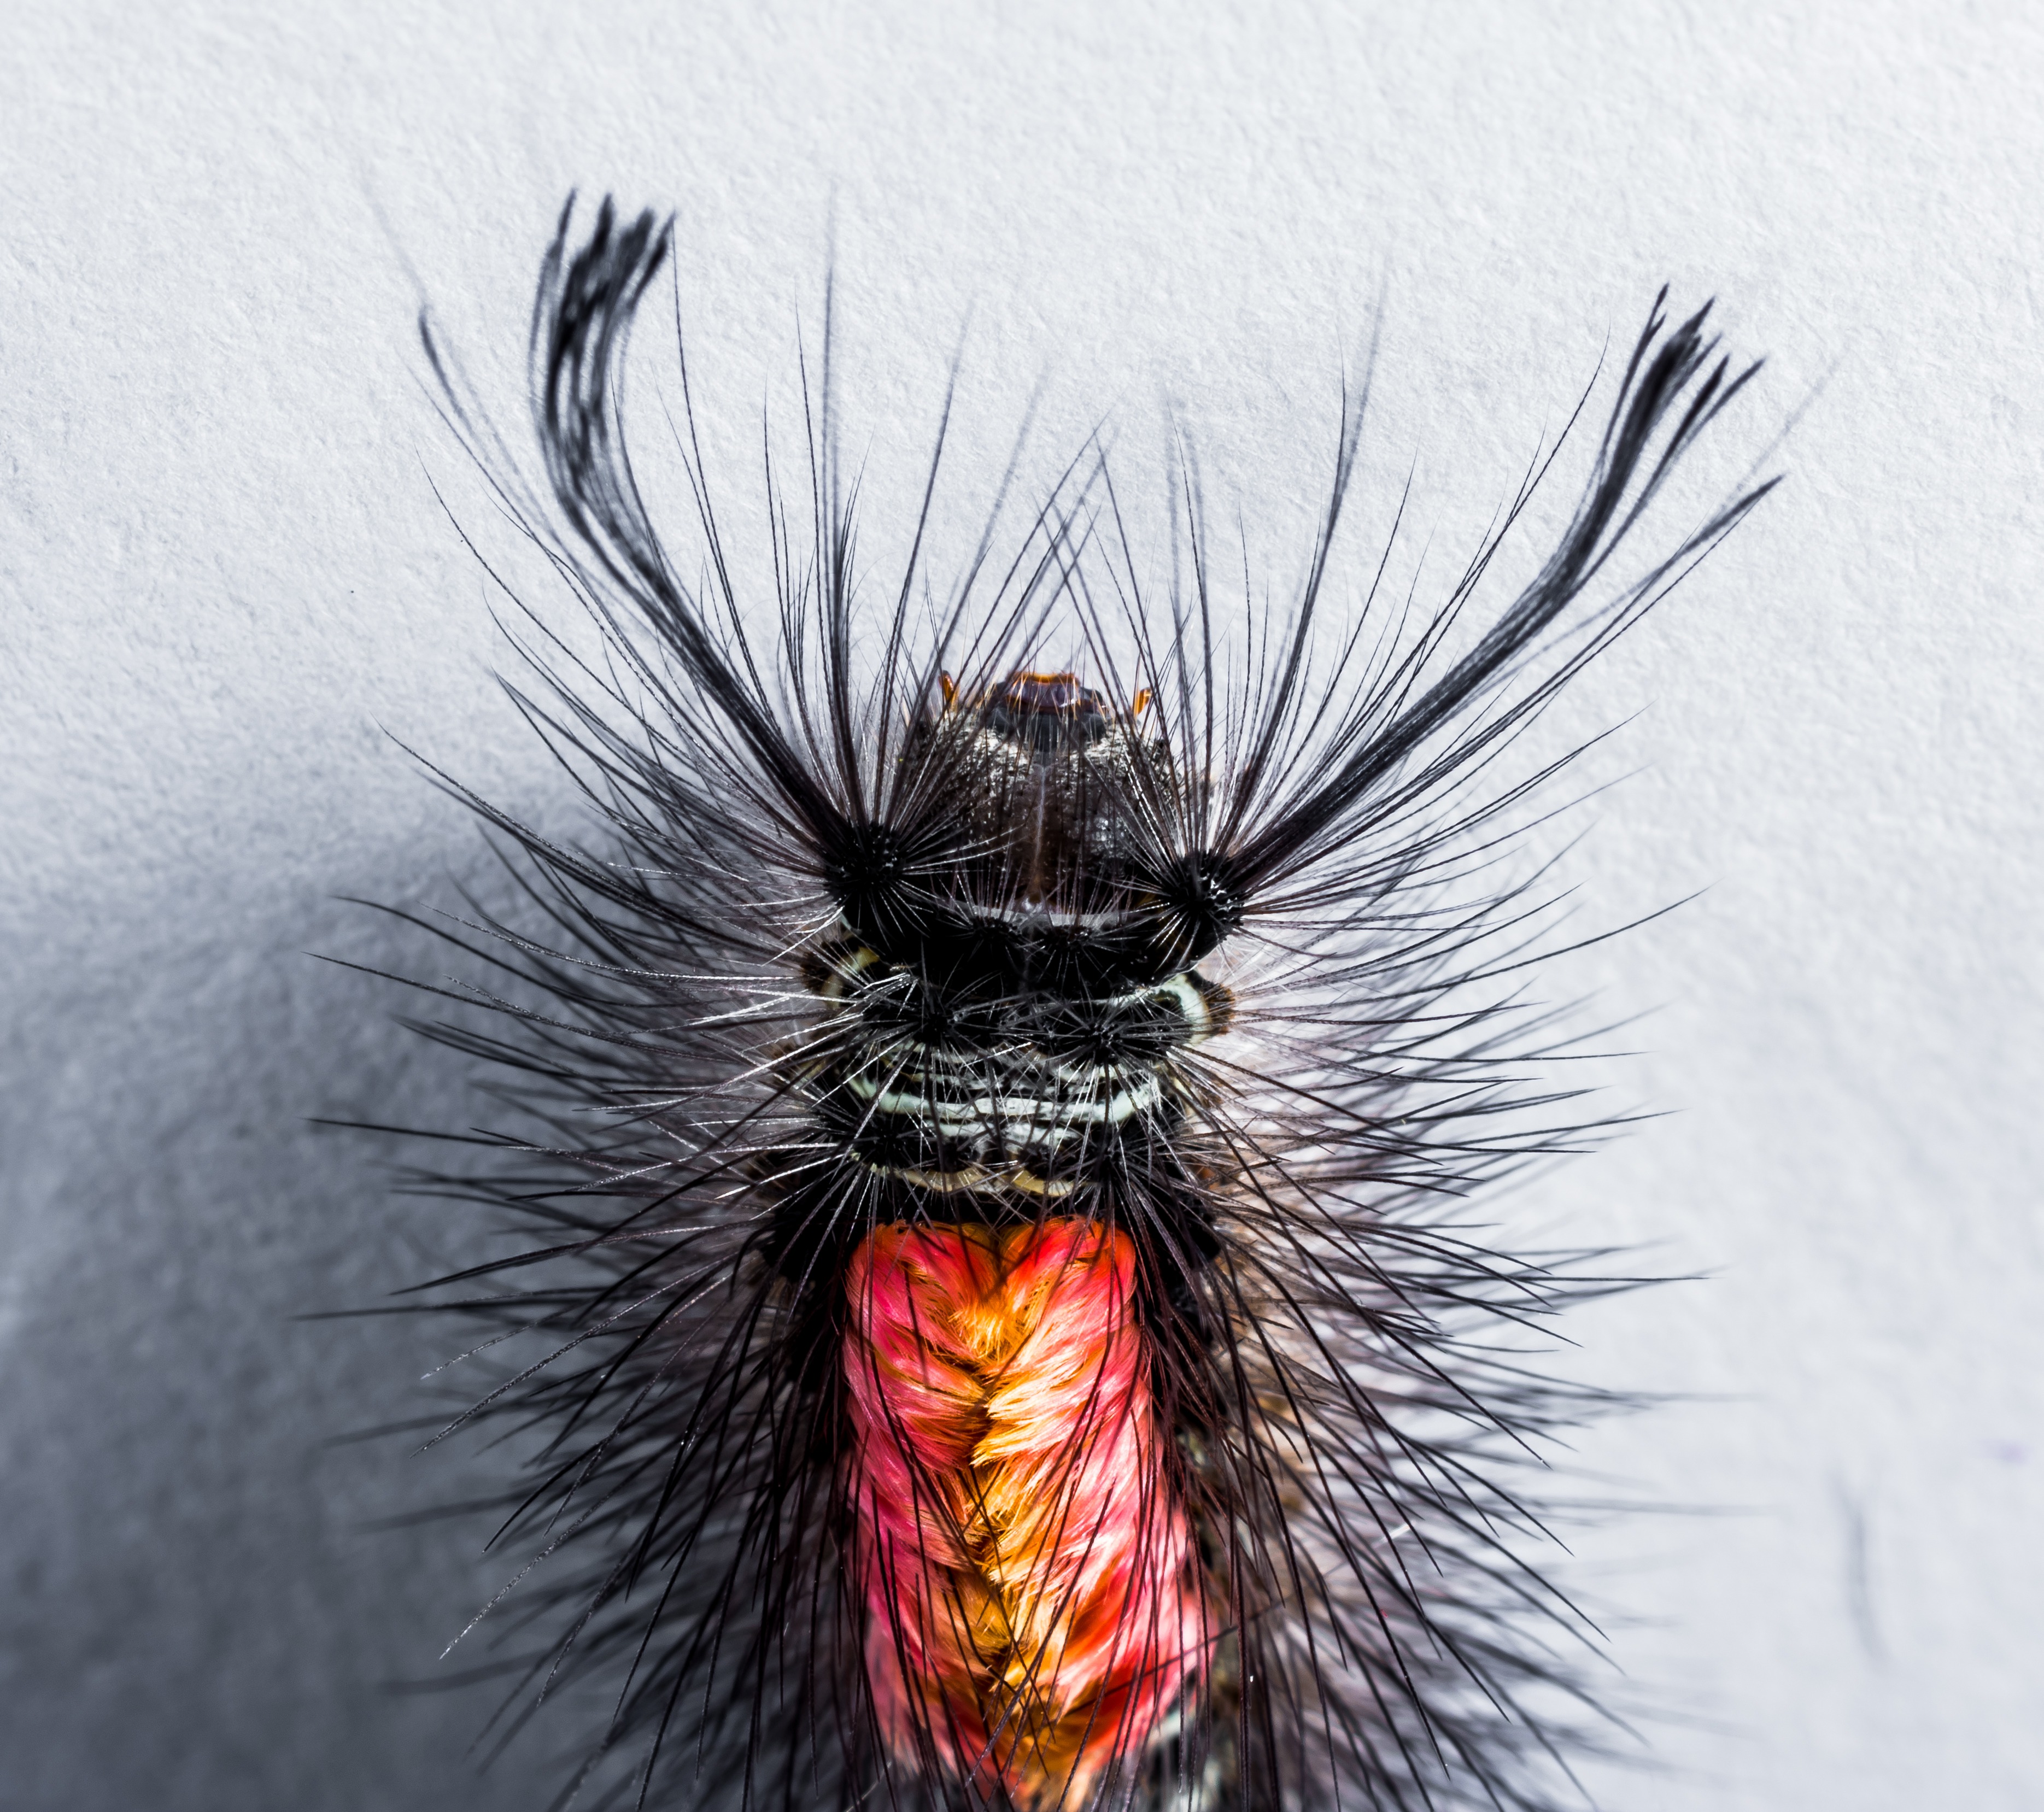
prickly, fly, insect, close, fauna, invertebrate, caterpillar, close up, hairy, macro photography